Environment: real
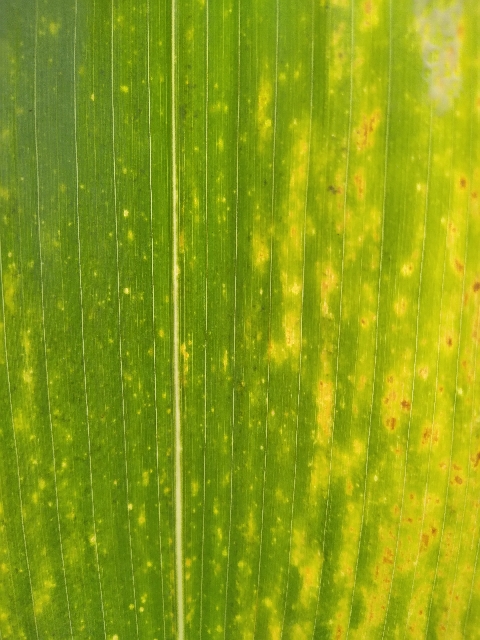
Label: lethal_necrosis